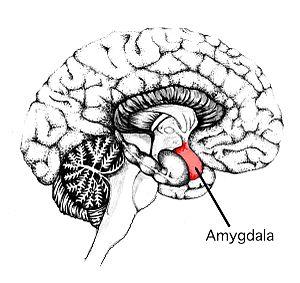
La phonophobie est une crainte d'entendre ou d'écouter due à une sensation auditive insupportable produite par les sons environnants. Dans la nouvelle classification de Tyler et al., la phonophobie est classée comme une hyperacousie de peur. Qu'il ne faut pas confondre avec les autres types d'hyperacousie.